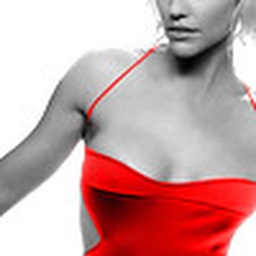
bsg228_heliotitans Six in red dress